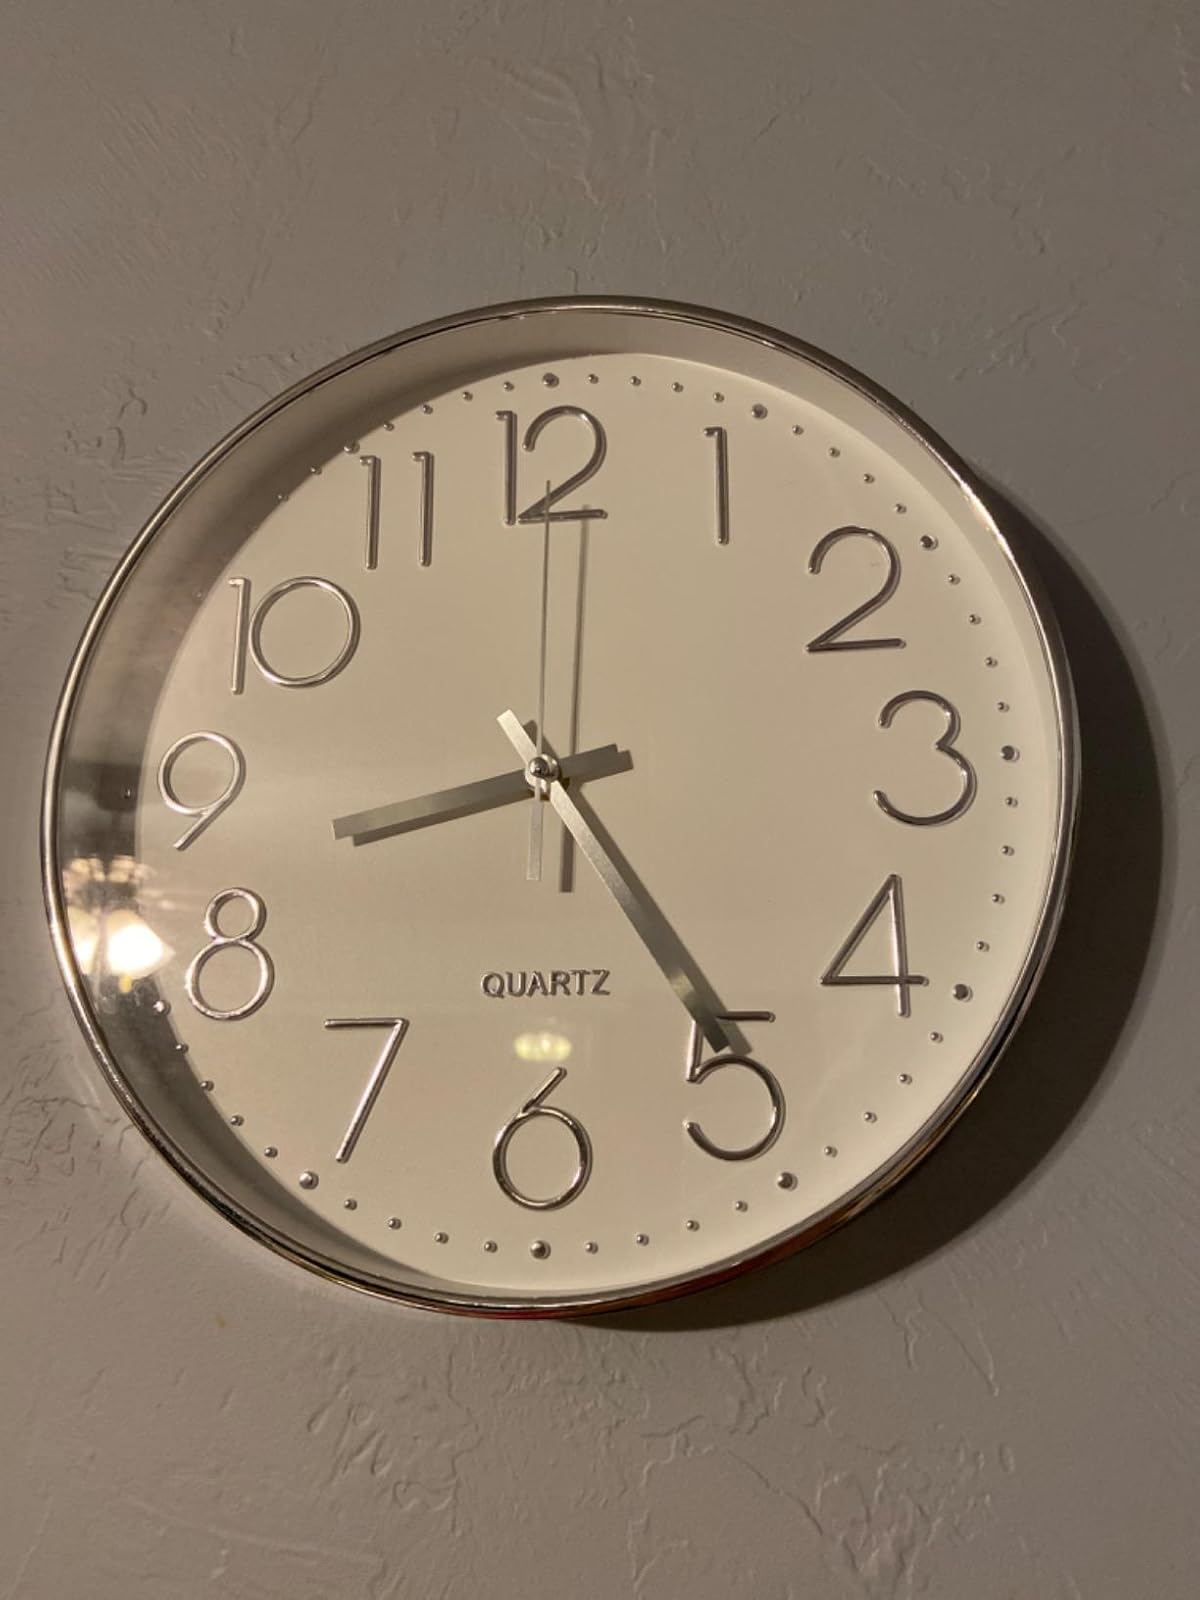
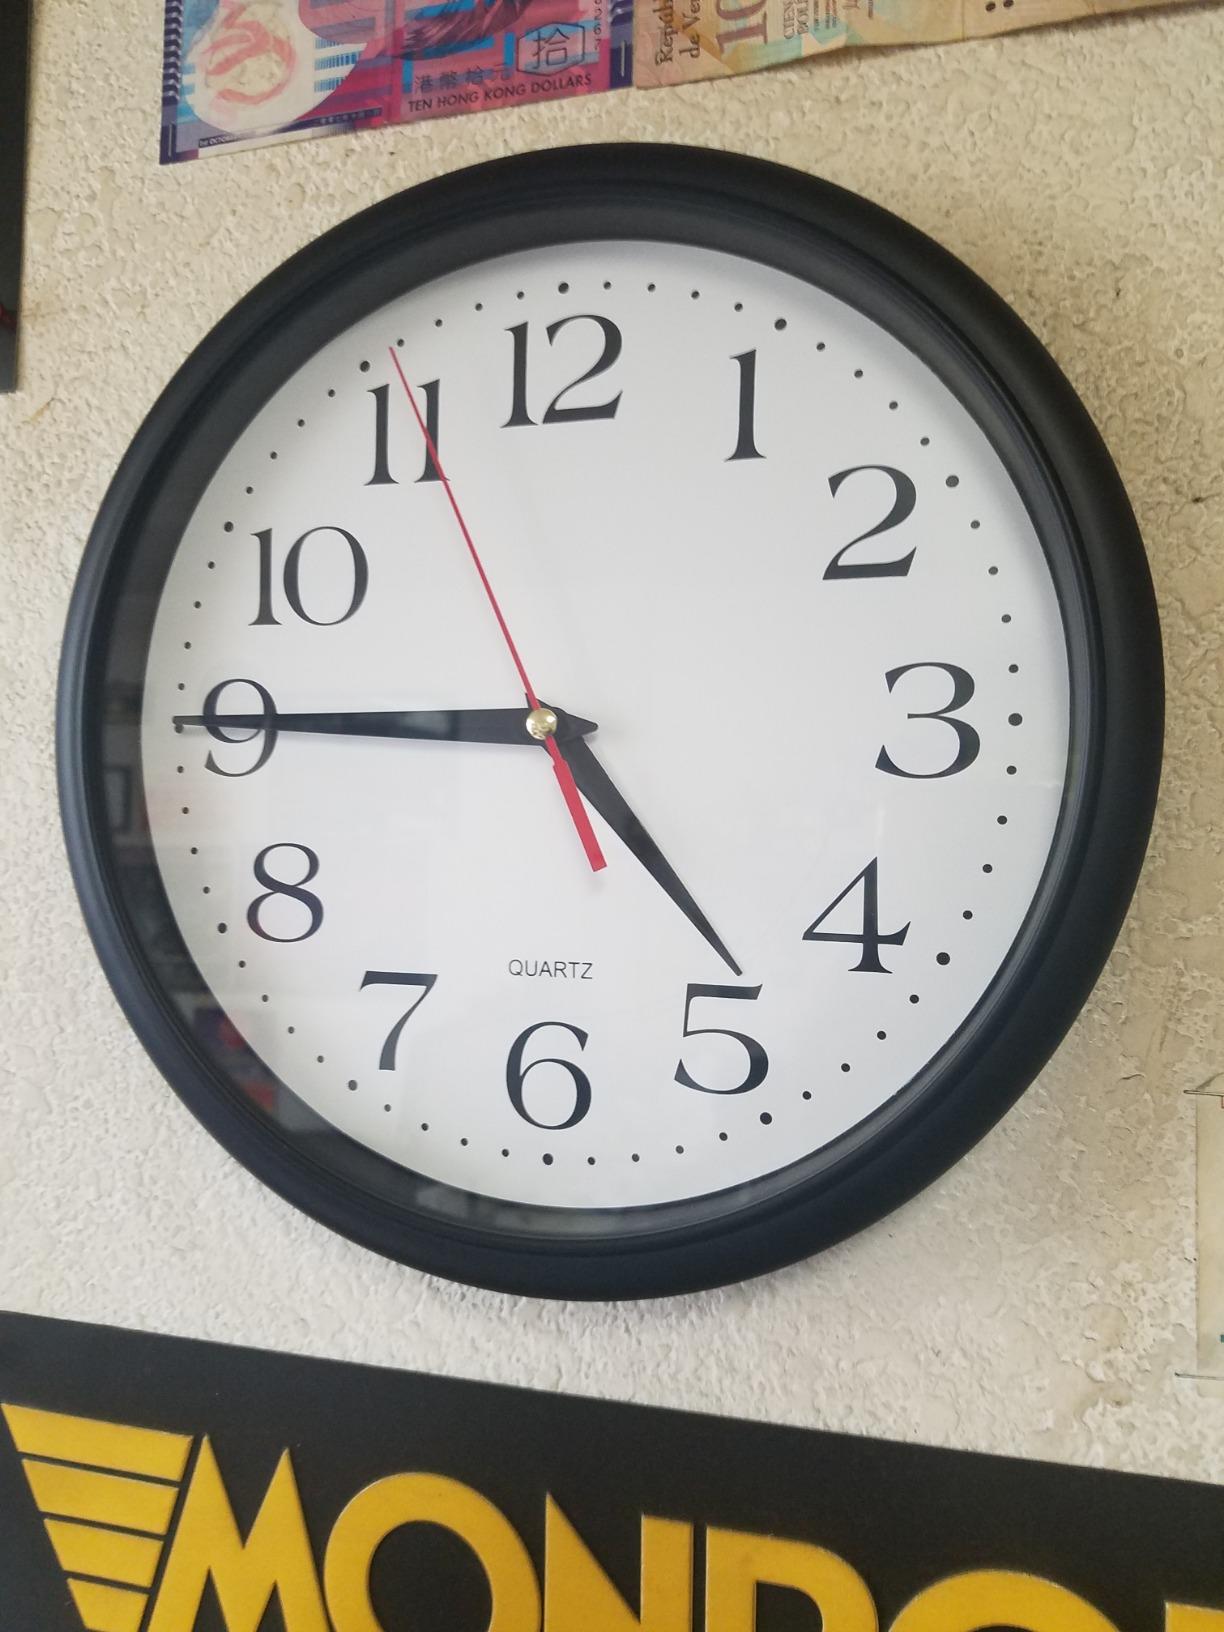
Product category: clock
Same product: no